History of stand-up comedy

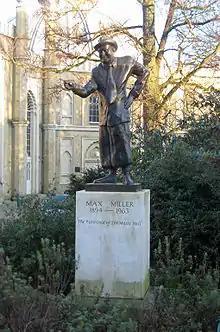
Bronze statue of Britain's Max Miller

Early twentieth-century front-cloth comics started in music halls, paving the way for stand-up comedy in Great Britain. Notable front-cloth comics who rose through the variety theatre circuit were Morecambe and Wise, Arthur Askey, Ken Dodd and Max Miller. Until 1968, the heavy censorship regime of the Lord Chamberlain's Office required all comedians to submit their acts for censorship. The act would be returned with unacceptable sections underlined in blue pencil (possibly giving rise to the term "blue" for a comedian whose act is considered bawdy or smutty). The comedian was then obliged not to deviate from the act in its edited form.